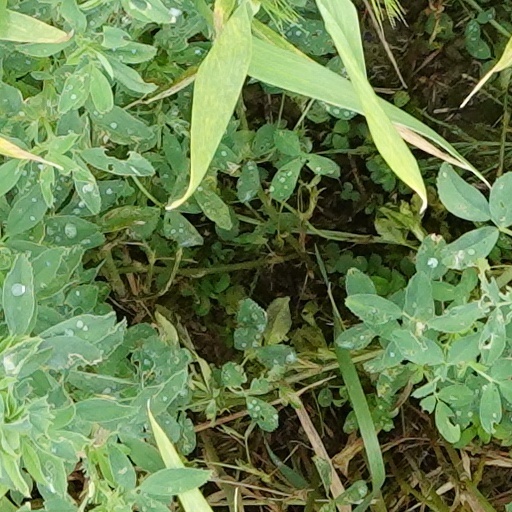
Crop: wheat